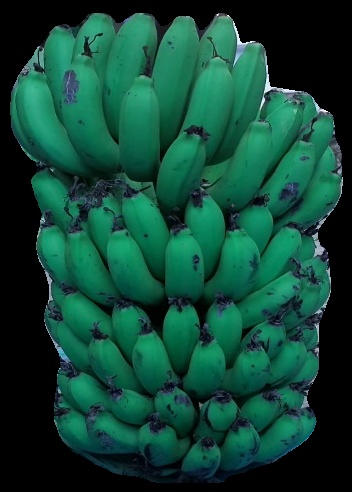
Variety: pachbale
Grade: grade2